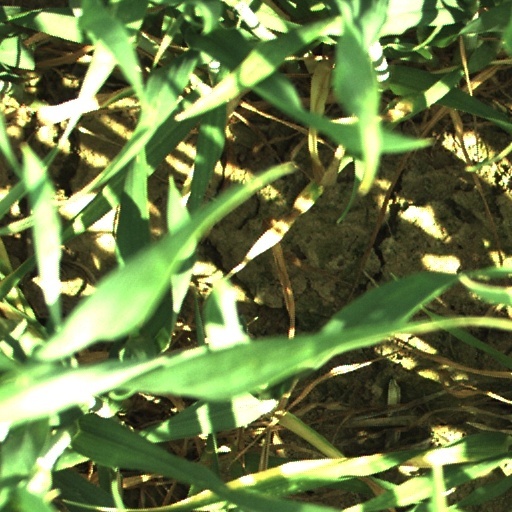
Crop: wheat